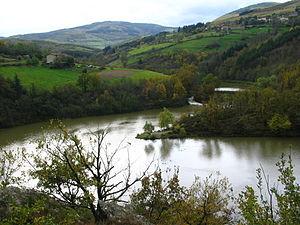
Vallée du Couzon depuis D30, entre Rive et Ste-Croix (Loire), en amont du barrage.
Le barrage du Couzon est situé dans le département de la Loire, sur la commune de Châteauneuf, en France.